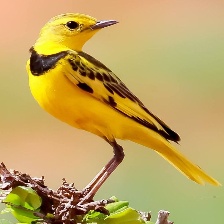
Species: GOLDEN PIPIT
Scientific name: TMETOTHYLACUS TENELLUS